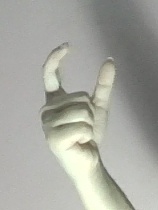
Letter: nun